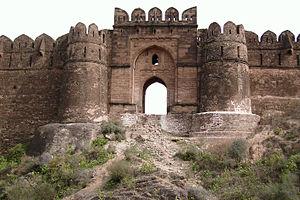
Le district de Jhelum est une subdivision administrative du nord de la province du Pendjab au Pakistan. Constitué autour de sa capitale, Jhelum, le district est entouré par le district de Rawalpindi au nord, les districts de Chakwal et de Khushab à l'est, les districts de Sargodha et de Mandi Bahauddin au sud, et enfin le district de Gujrat et le territoire de l'Azad Cachemire à l'ouest.